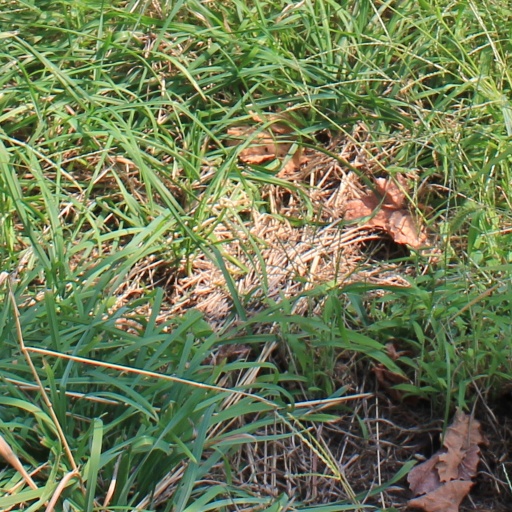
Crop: grape